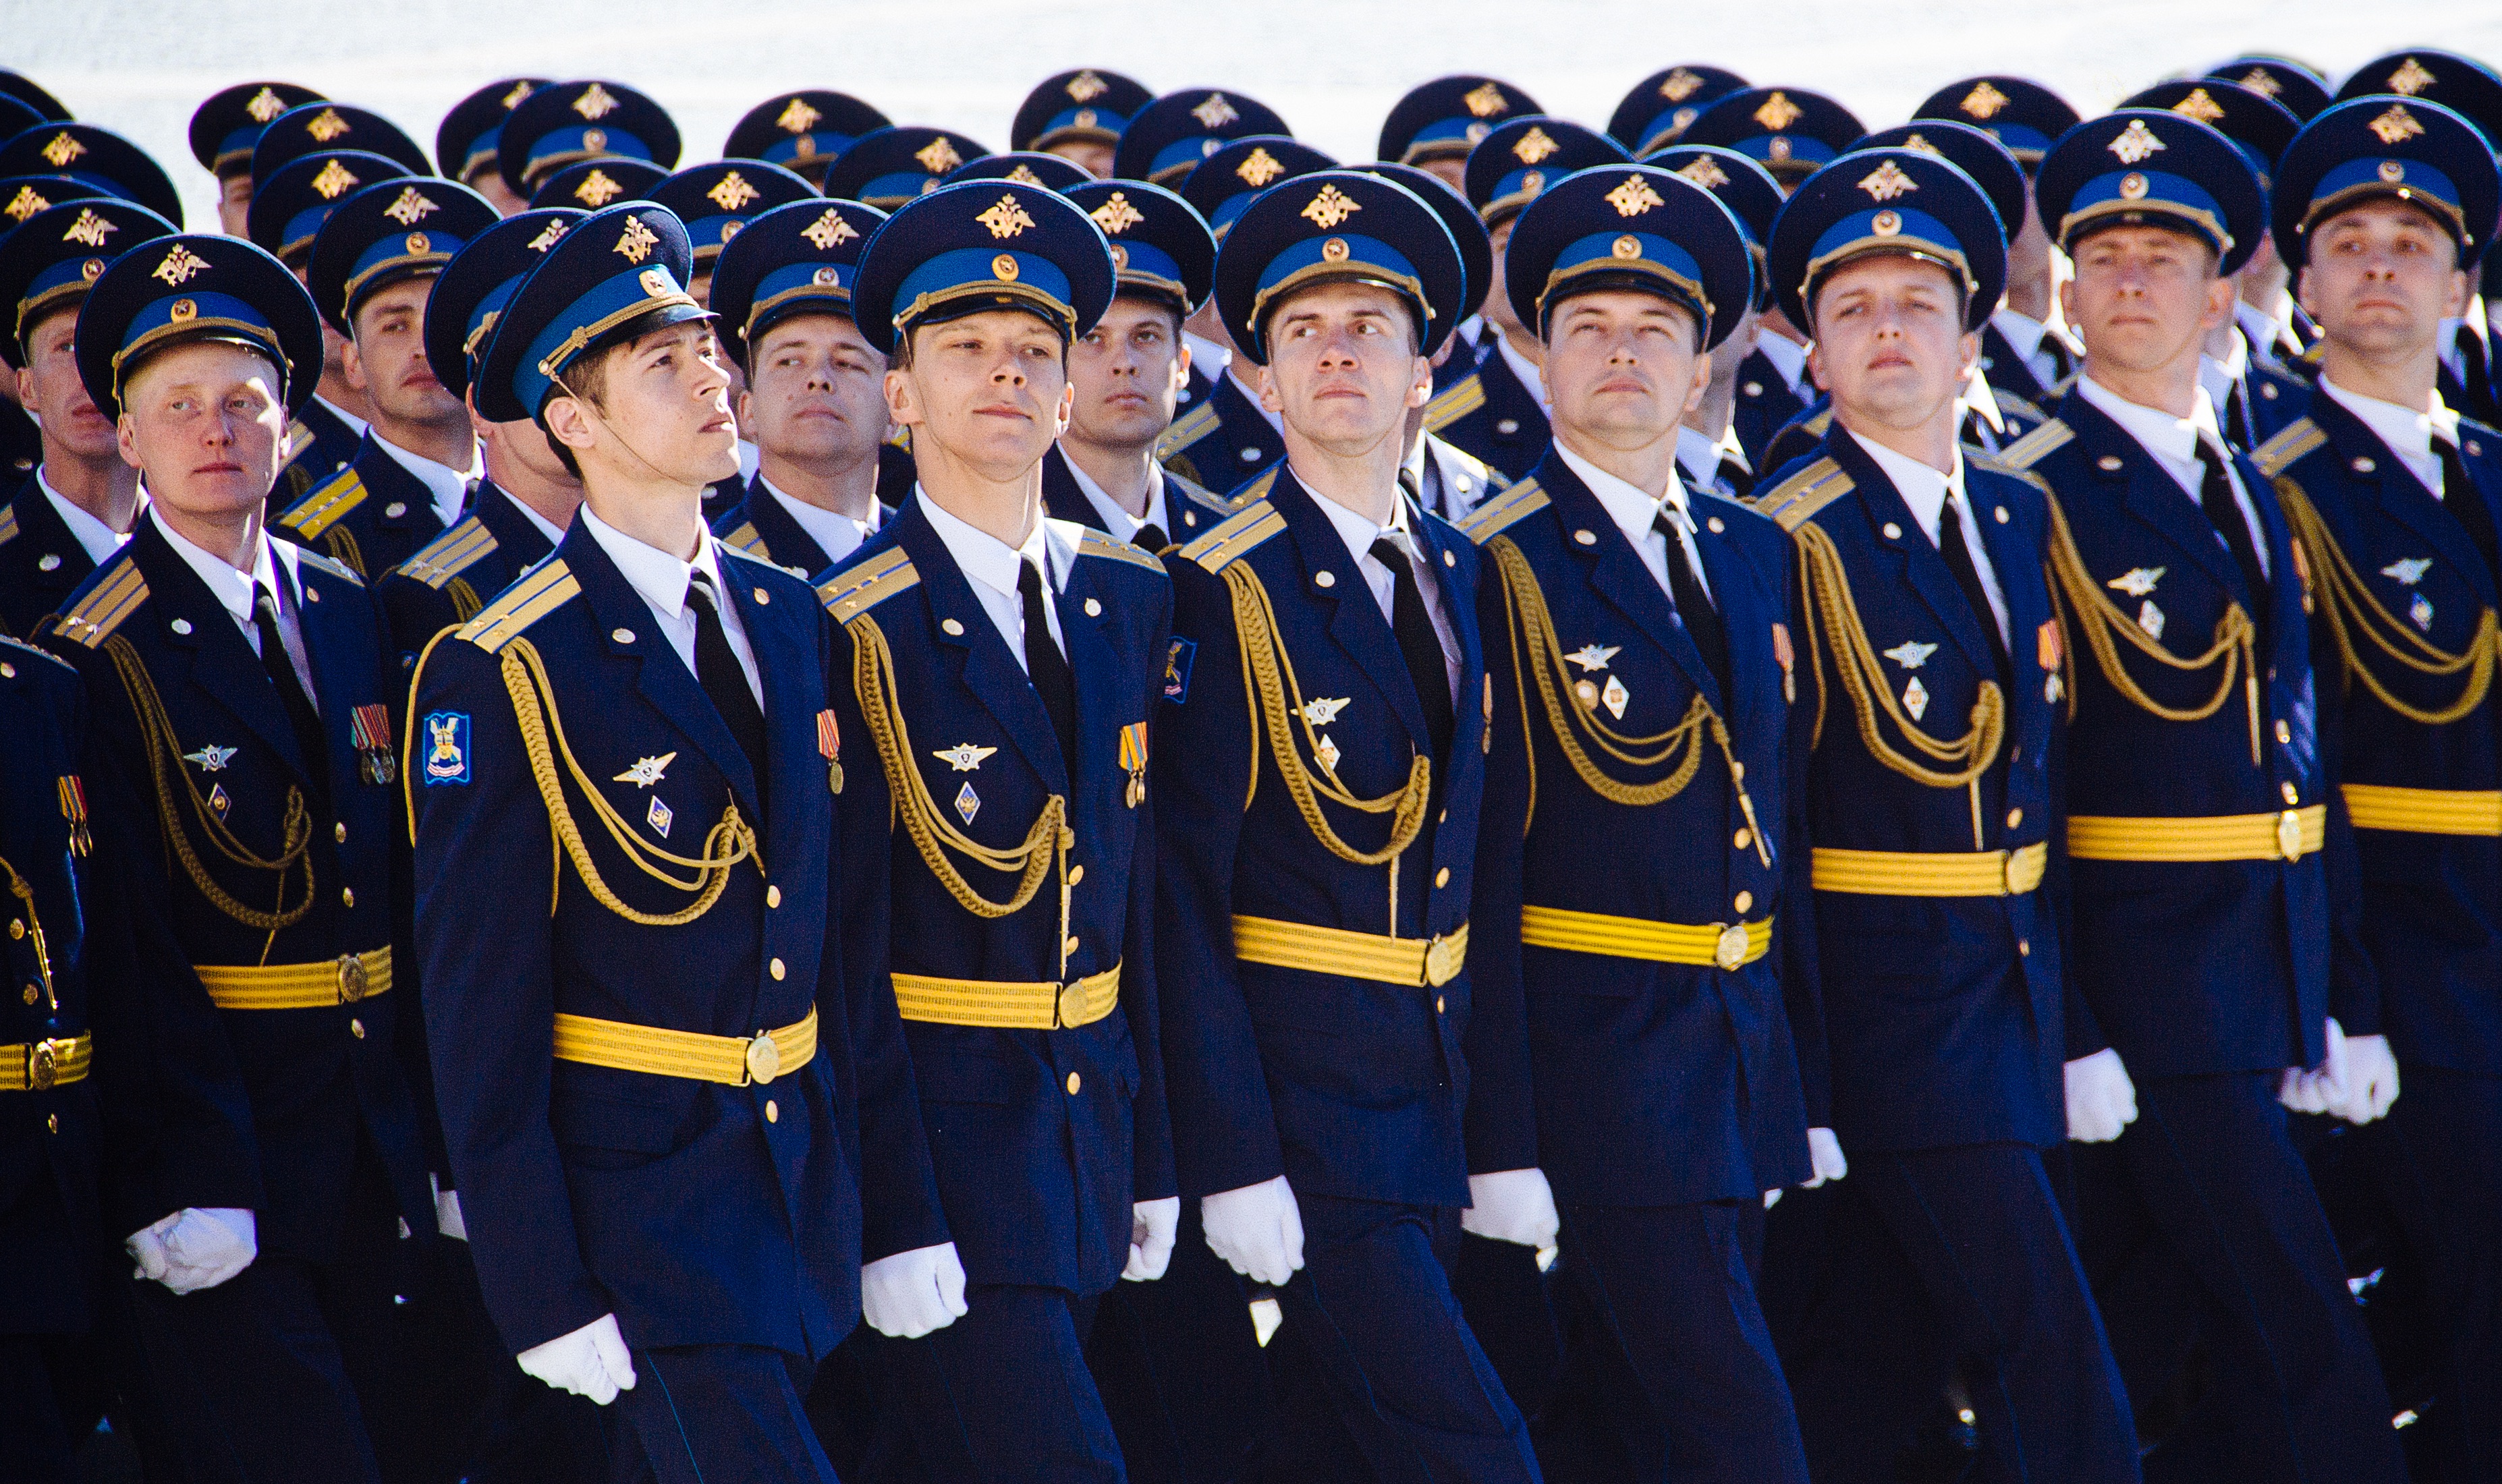
person, musician, profession, marching band, team, official, marching, troop, staff, air force, musical ensemble, military officer, military person